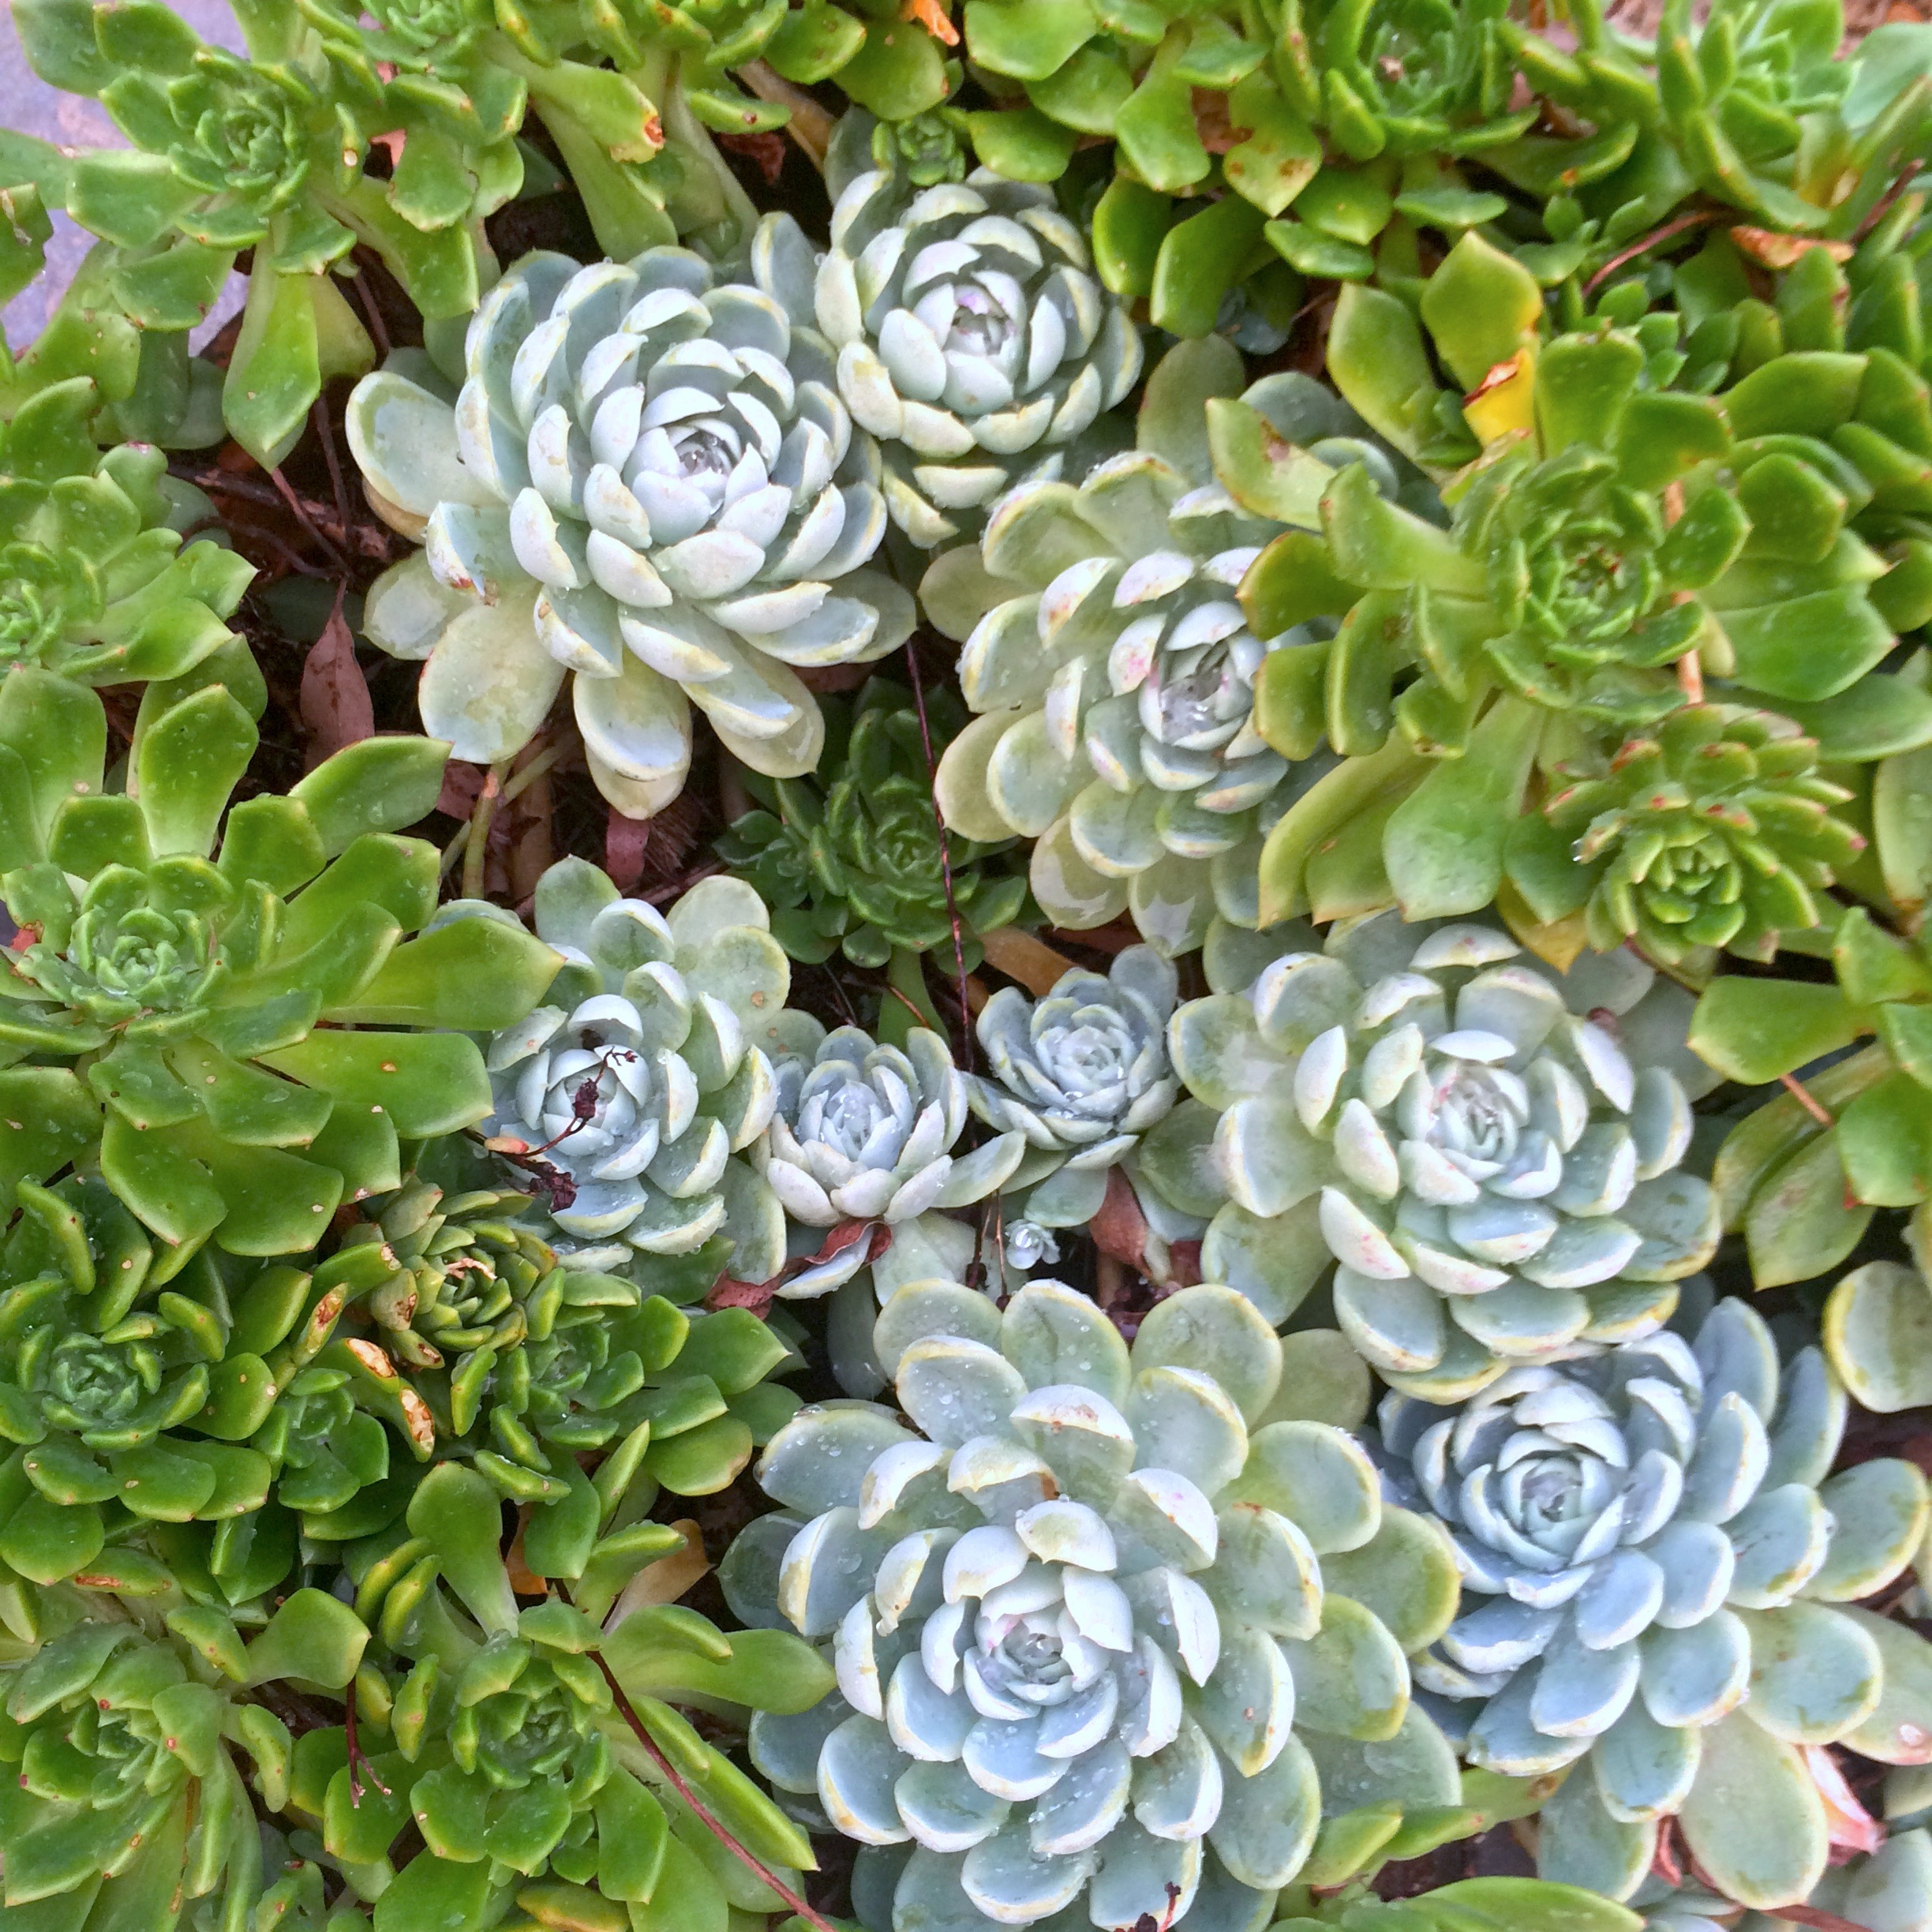
plant, leaf, flower, green, botany, garden, flora, art, shrub, floristry, succulents, flowering plant, flower bouquet, floral design, land plant, flower arranging